Juliette Nesville

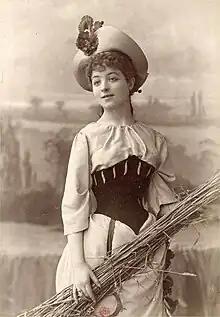
young woman in 19th-century interpretation of 16ht-century peasant dress; she is holding a bale of straw

Nesville was born in Paris, daughter of the proprietor of the Café de la Paix. Her parents had strict religious views, and she was educated in convent schools, first in France and, from the age of about twelve to fifteen, in England, by the Sisters of Notre Dame de Namur at Clapham. After her return to France she was admitted to the Paris Conservatoire, and while still a student there she was selected to play the small role of Loys, the page boy, in a revival of Jules Barbier's play "Jeanne d'Arc", starring Sarah Bernhardt, at the Théâtre de la Porte Saint-Martin, Paris. The incidental music, by Charles Gounod, included a ballade for Loys, "Qui de nous ne connait ces vers mouillés de larmes". The composer heard several Conservatoire students sing it, including two future operatic stars, Lucienne Bréval and Lina Pacary, and recommended Nesville for the part. Her performance won praise. She requested and was given permission to leave the Conservatoire to create the title role in Paul Lacôme's opéra comique "Ma mie Rosette" at the Théâtre des Folies-Dramatiques, Paris, on 4 February 1890. The piece ran for only 41 performances, but she made a great impression, and appeared at the same theatre during 1890, starring in three revivals – as Nelly in Robert Planquette's opéra comique "Rip", Azurine in a revival of Paul Lacôme's "La Fille de l'air" and Rosita in Edmond Audran's "Gillette de Narbonne" – and creating the role of Djemileh in Charles Lecocq's opérette "L'égyptienne".